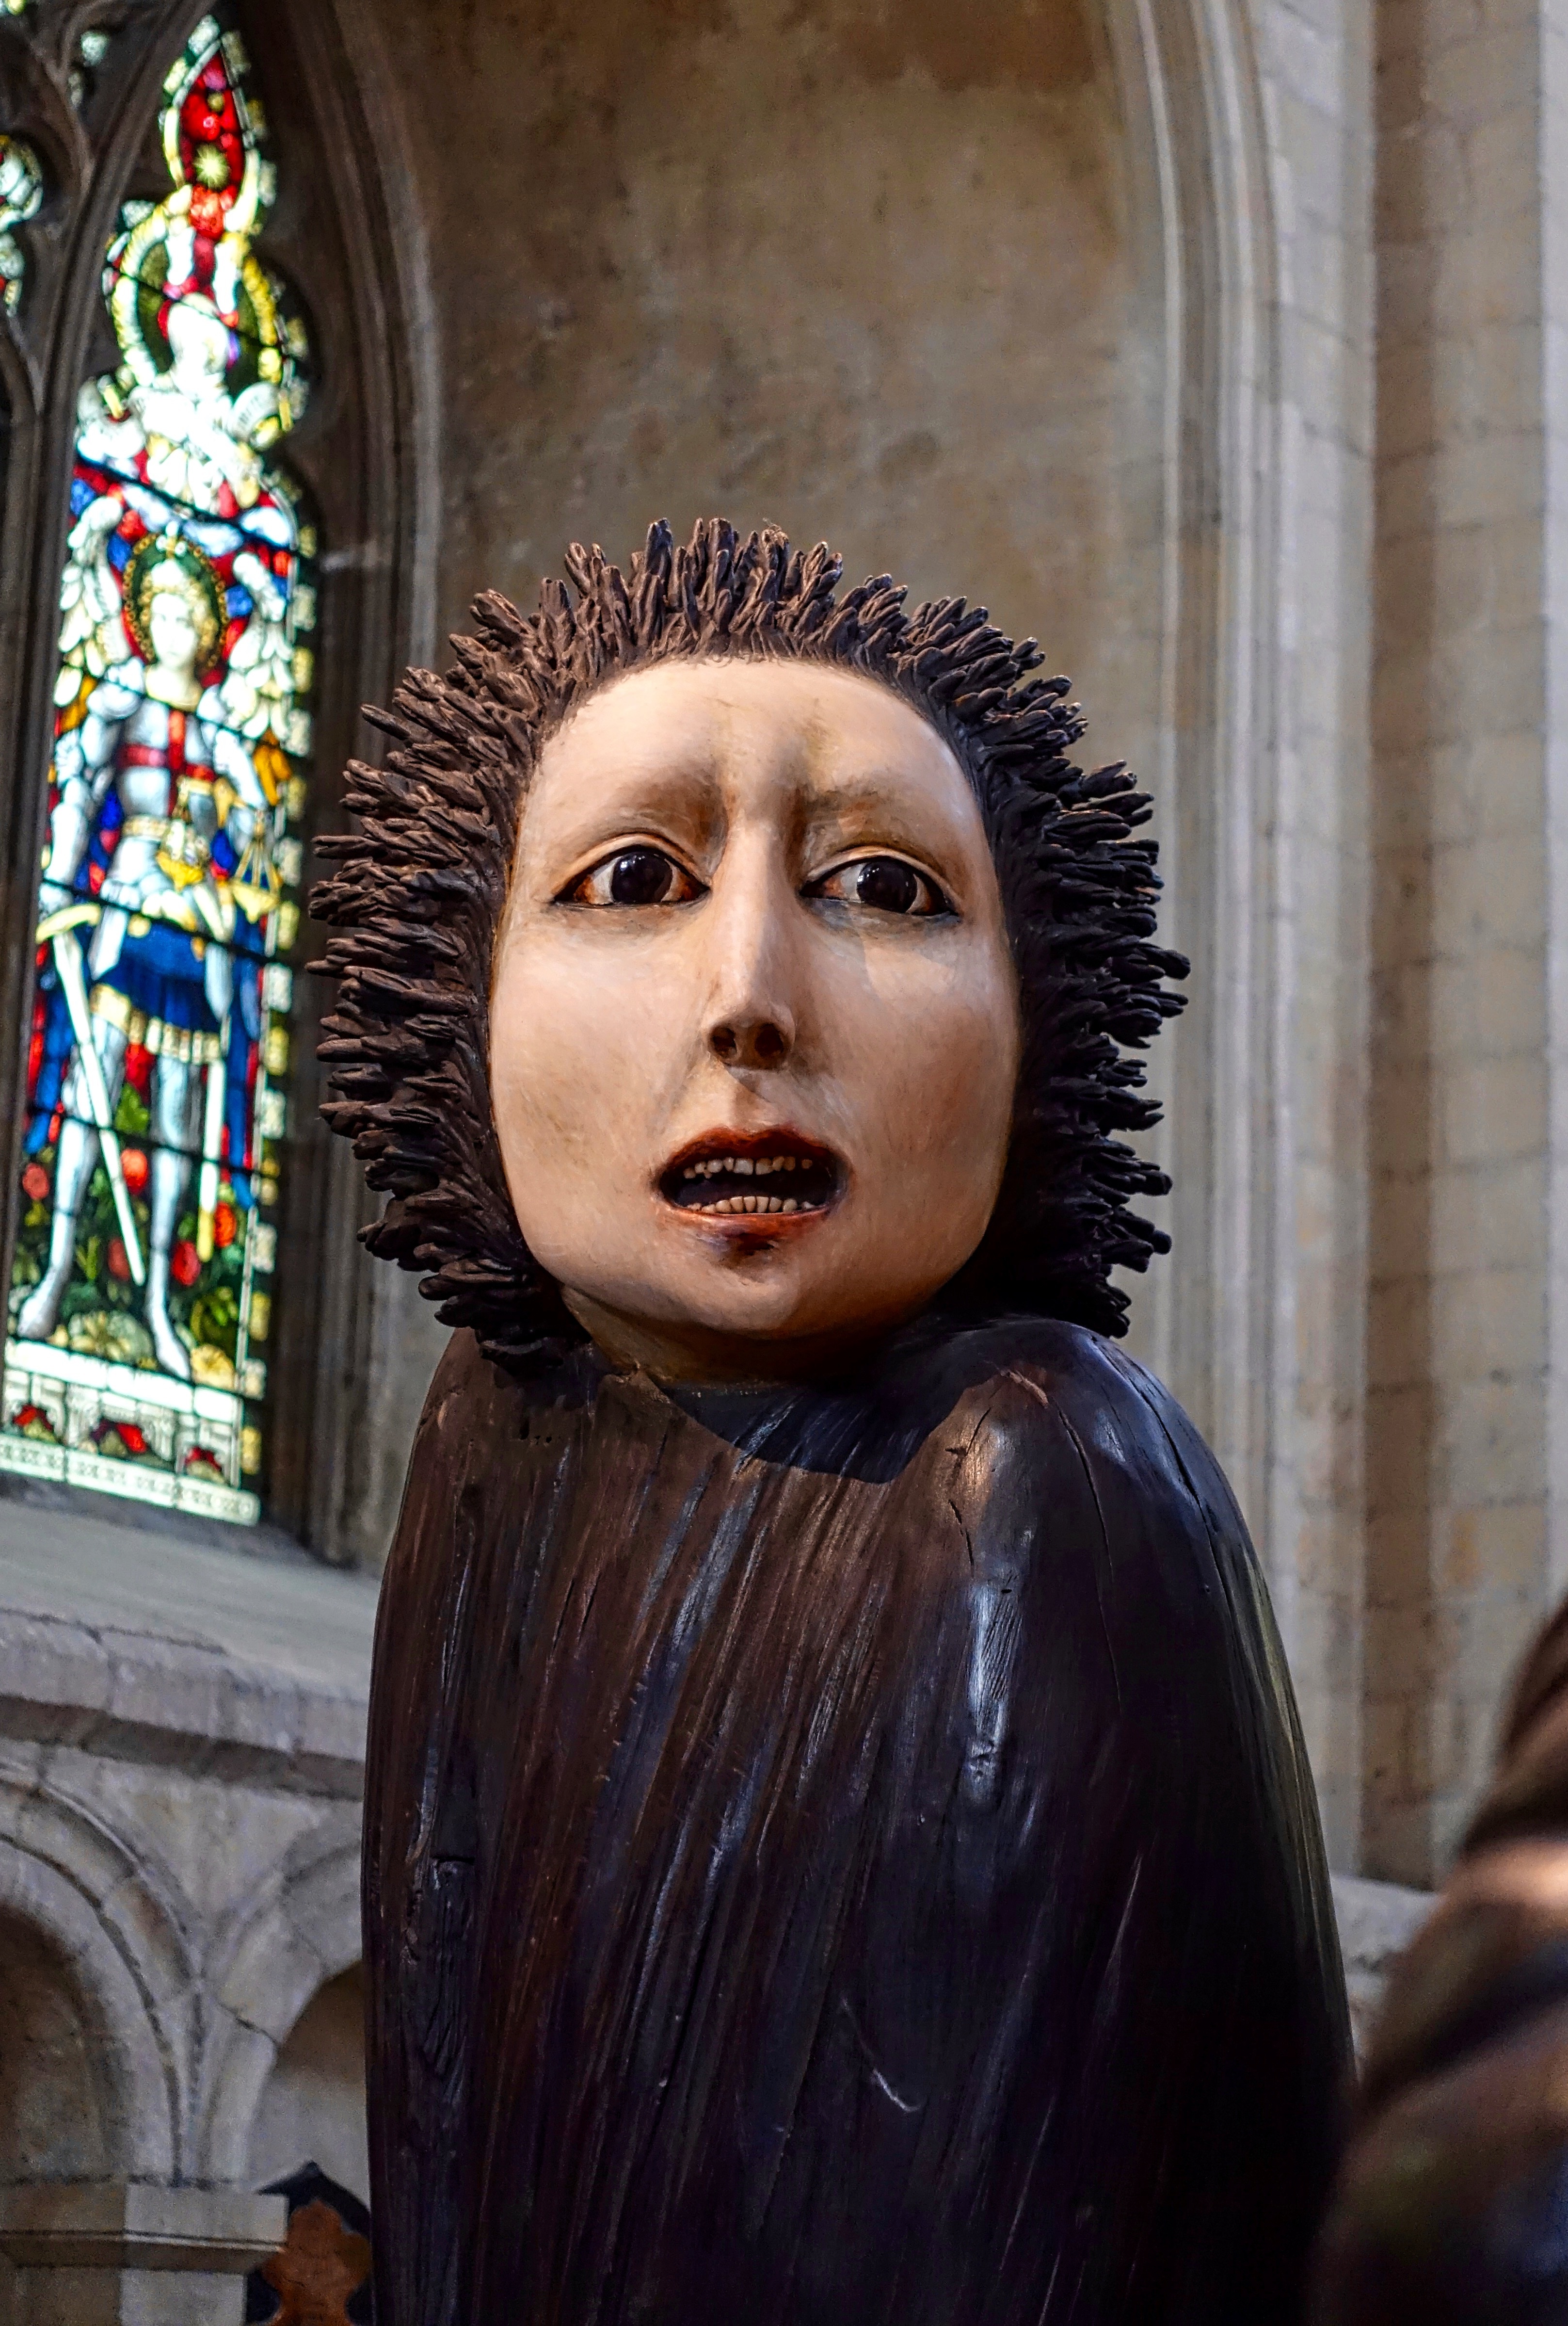
monument, statue, decoration, portrait, symbol, color, religion, lady, ornament, face, sculpture, art, temple, head, photograph, statues, beauty, image, carving, norwich cathedral, religious character